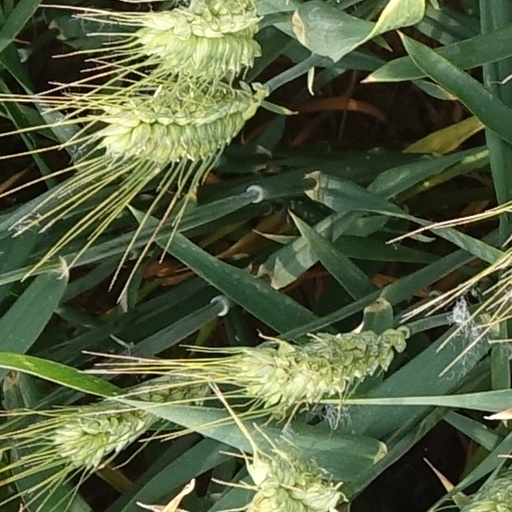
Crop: wheat